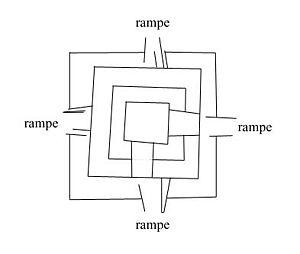
Les méthodes de construction des pyramides égyptiennes demeurent incertaines. Les données archéologiques sur ces chantiers gigantesques restent très fragmentaires, tandis que les théories fleurissent et se multiplient, surtout depuis la fin du XIXᵉ siècle.
La pyramide de Sinki est une pyramide provinciale située à Sinki en Égypte.